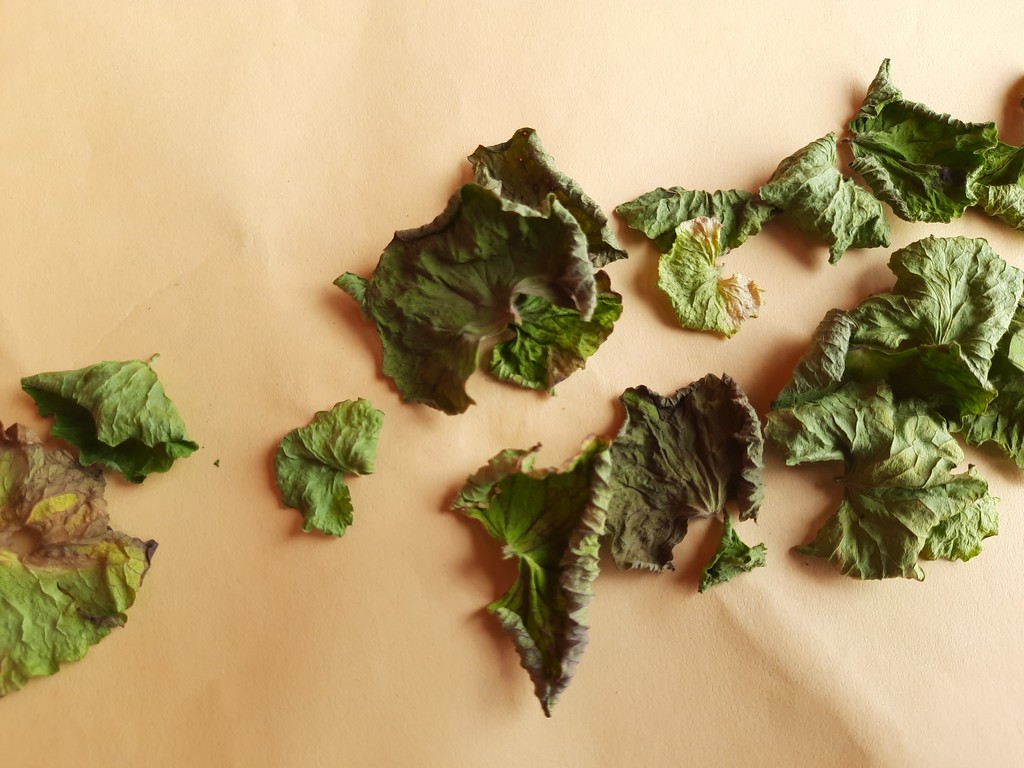
Label: Dried